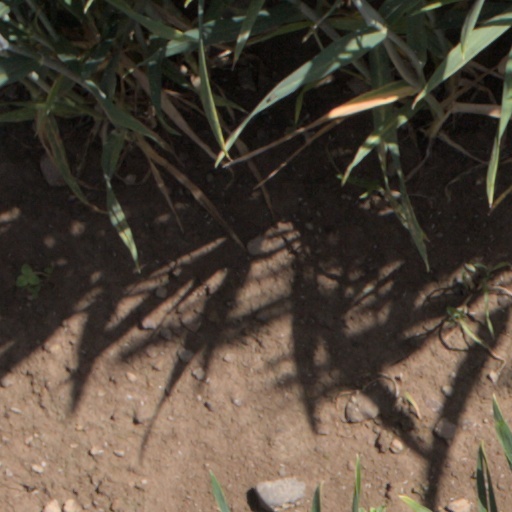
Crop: wheat